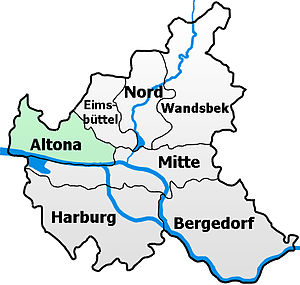
Bezirk Altona
Altonas beliggenhed i Hamburg